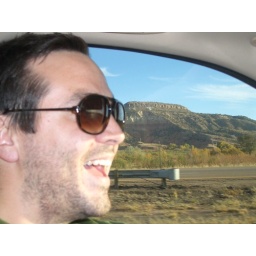
Babe in the car on road trip